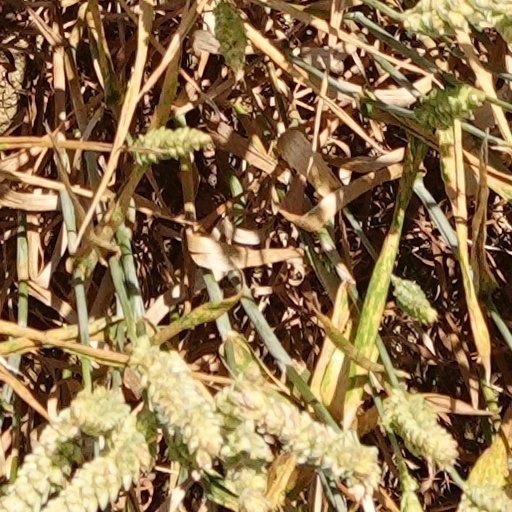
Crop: wheat